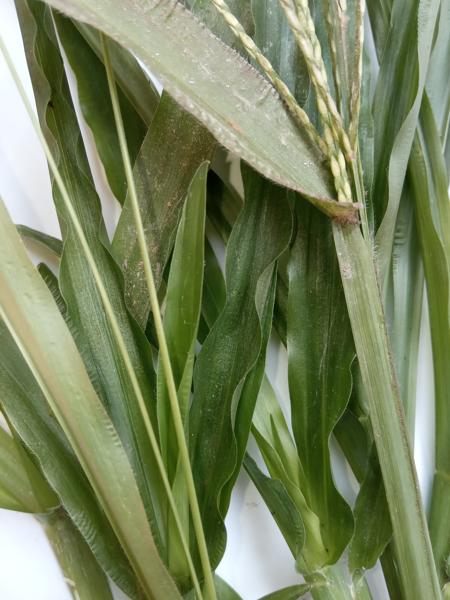
Weed species: Paspalum scrobiculatum